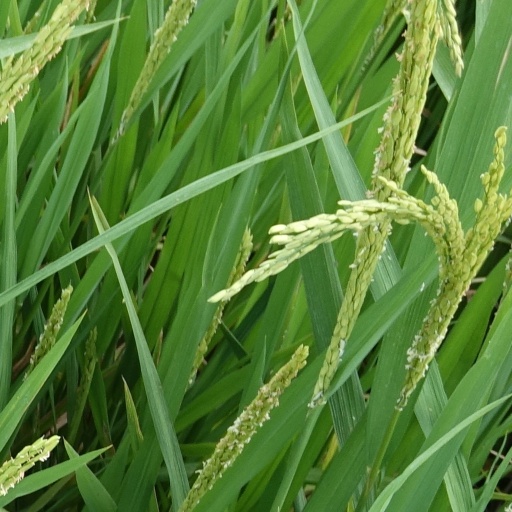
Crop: rice